Cross River National Park

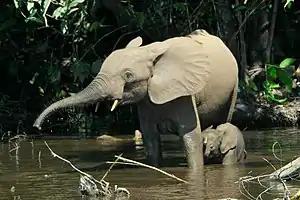
African forest elephant

There are about 66 villages in the buffer zone surrounding the park, with the villagers dependent on the park for their livelihoods. With a growing human population, the forest is being lost to slash-and-burn agriculture and illegal logging. Some fishermen are using chemicals (gamalin 20, a herbicide) to kill the fish. It is thought that three species of primate have been extirpated. Logging, both legal and illegal, in the buffer zone and the park itself have caused loss of habitat, and logging trails have opened up the forest to poachers. Snares set to trap smaller animals cause injuries to the larger species. Fulani herdsmen have encroached into the reserve to graze their cattle along the Bushi-Ranch axis. There is continued trans-border poaching of elephants between Nigeria and Cameroon. The main targets for illegal logging are Carpolobia, Garcinia and ebony, woods that are scarce outside the park. The police have made efforts to discourage these activities, but are handicapped by lack of funding.